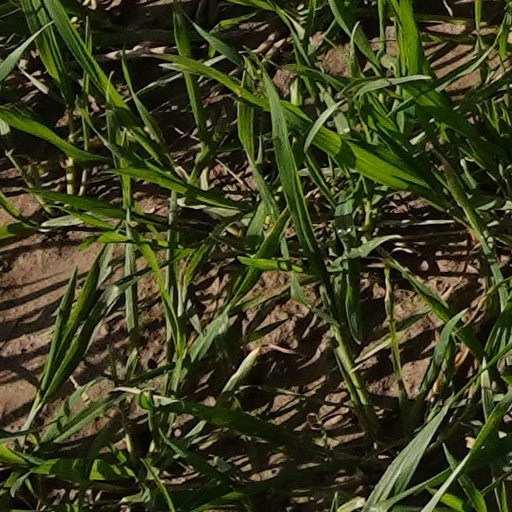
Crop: wheat